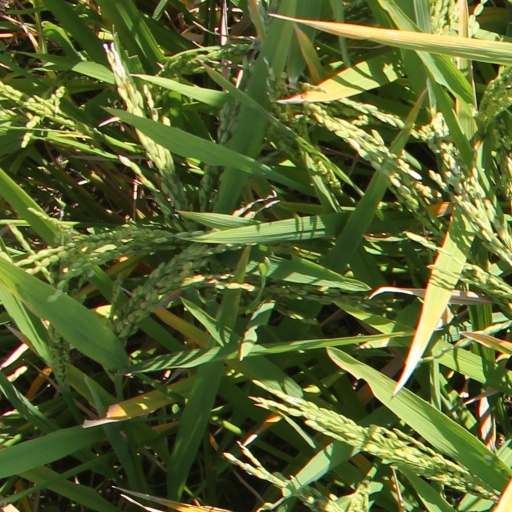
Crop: rice